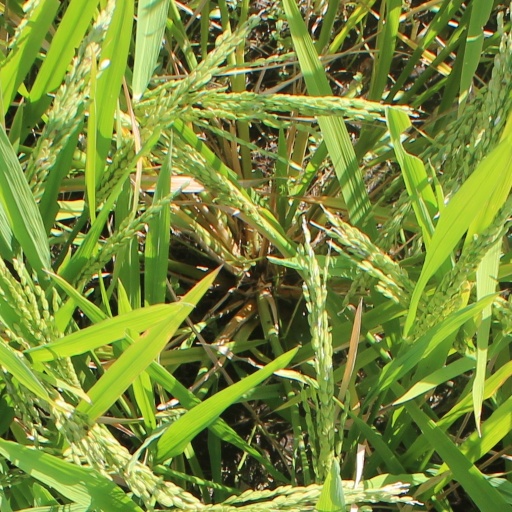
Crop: rice